Camera Café (Philippine TV series)

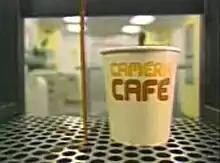
Title card

Camera Café is a Philippine television sitcom series broadcast by GMA Network and Q. Directed by Mark Meily, it premiered in April 2007. The series concluded in 2009.